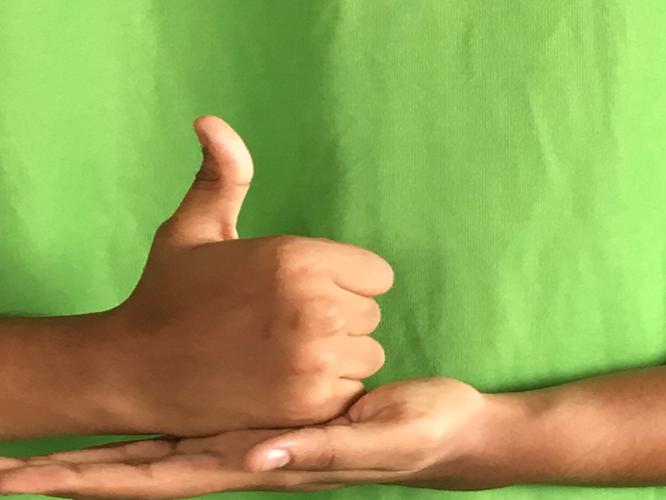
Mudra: Shivalinga
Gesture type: double_hand